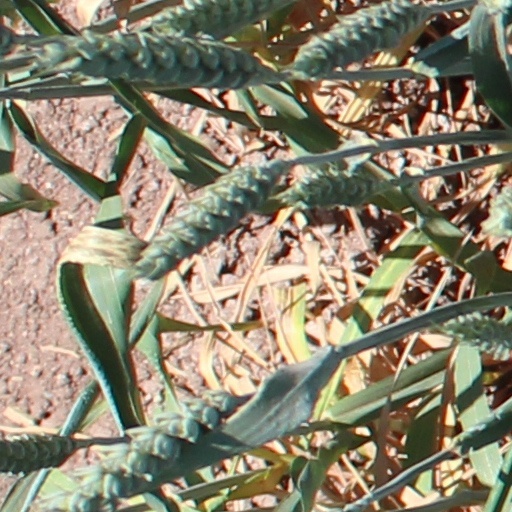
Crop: wheat